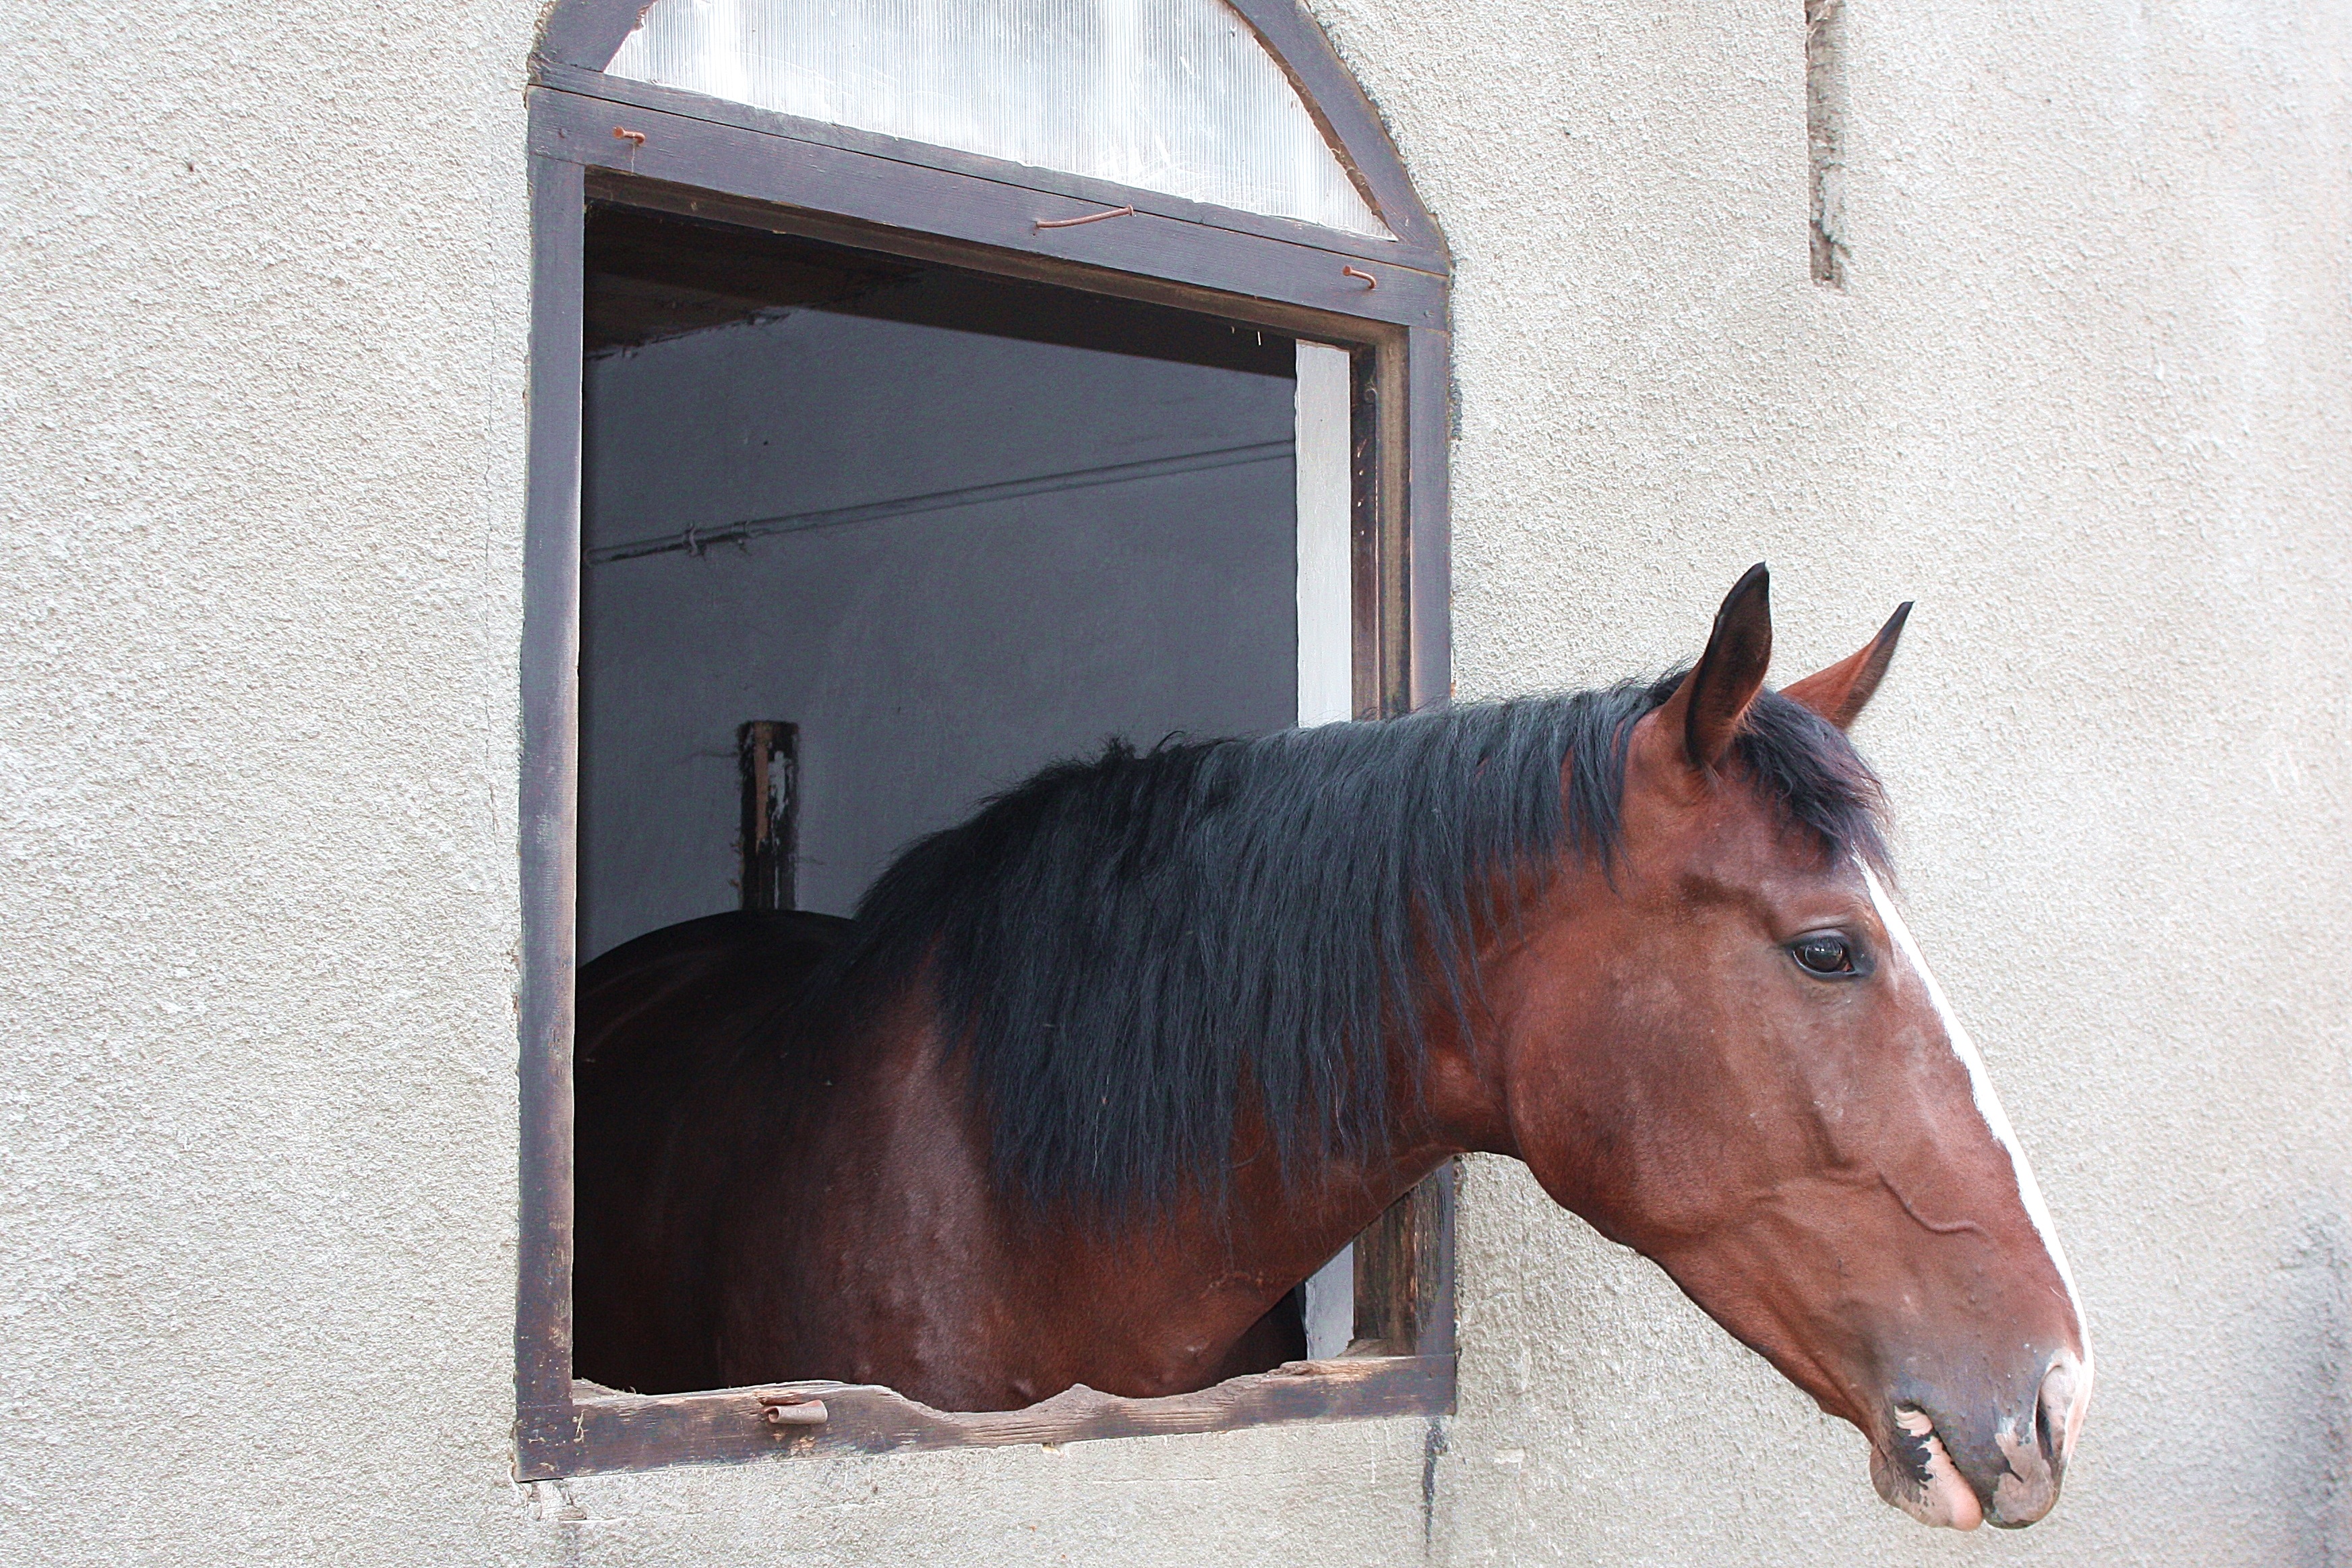
ranch, horse, brown, mammal, stallion, mane, bridle, pony, head, mount, mare, the head of the, konik, the horse, the head of a horse, the mane, horse like mammal, mustang horse